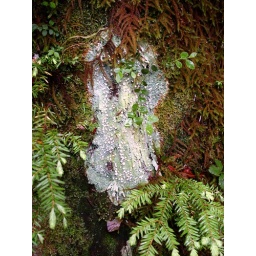
Mosses, lichens, and fungi grow on a tree trunk along with other plants in this rain forest setting.